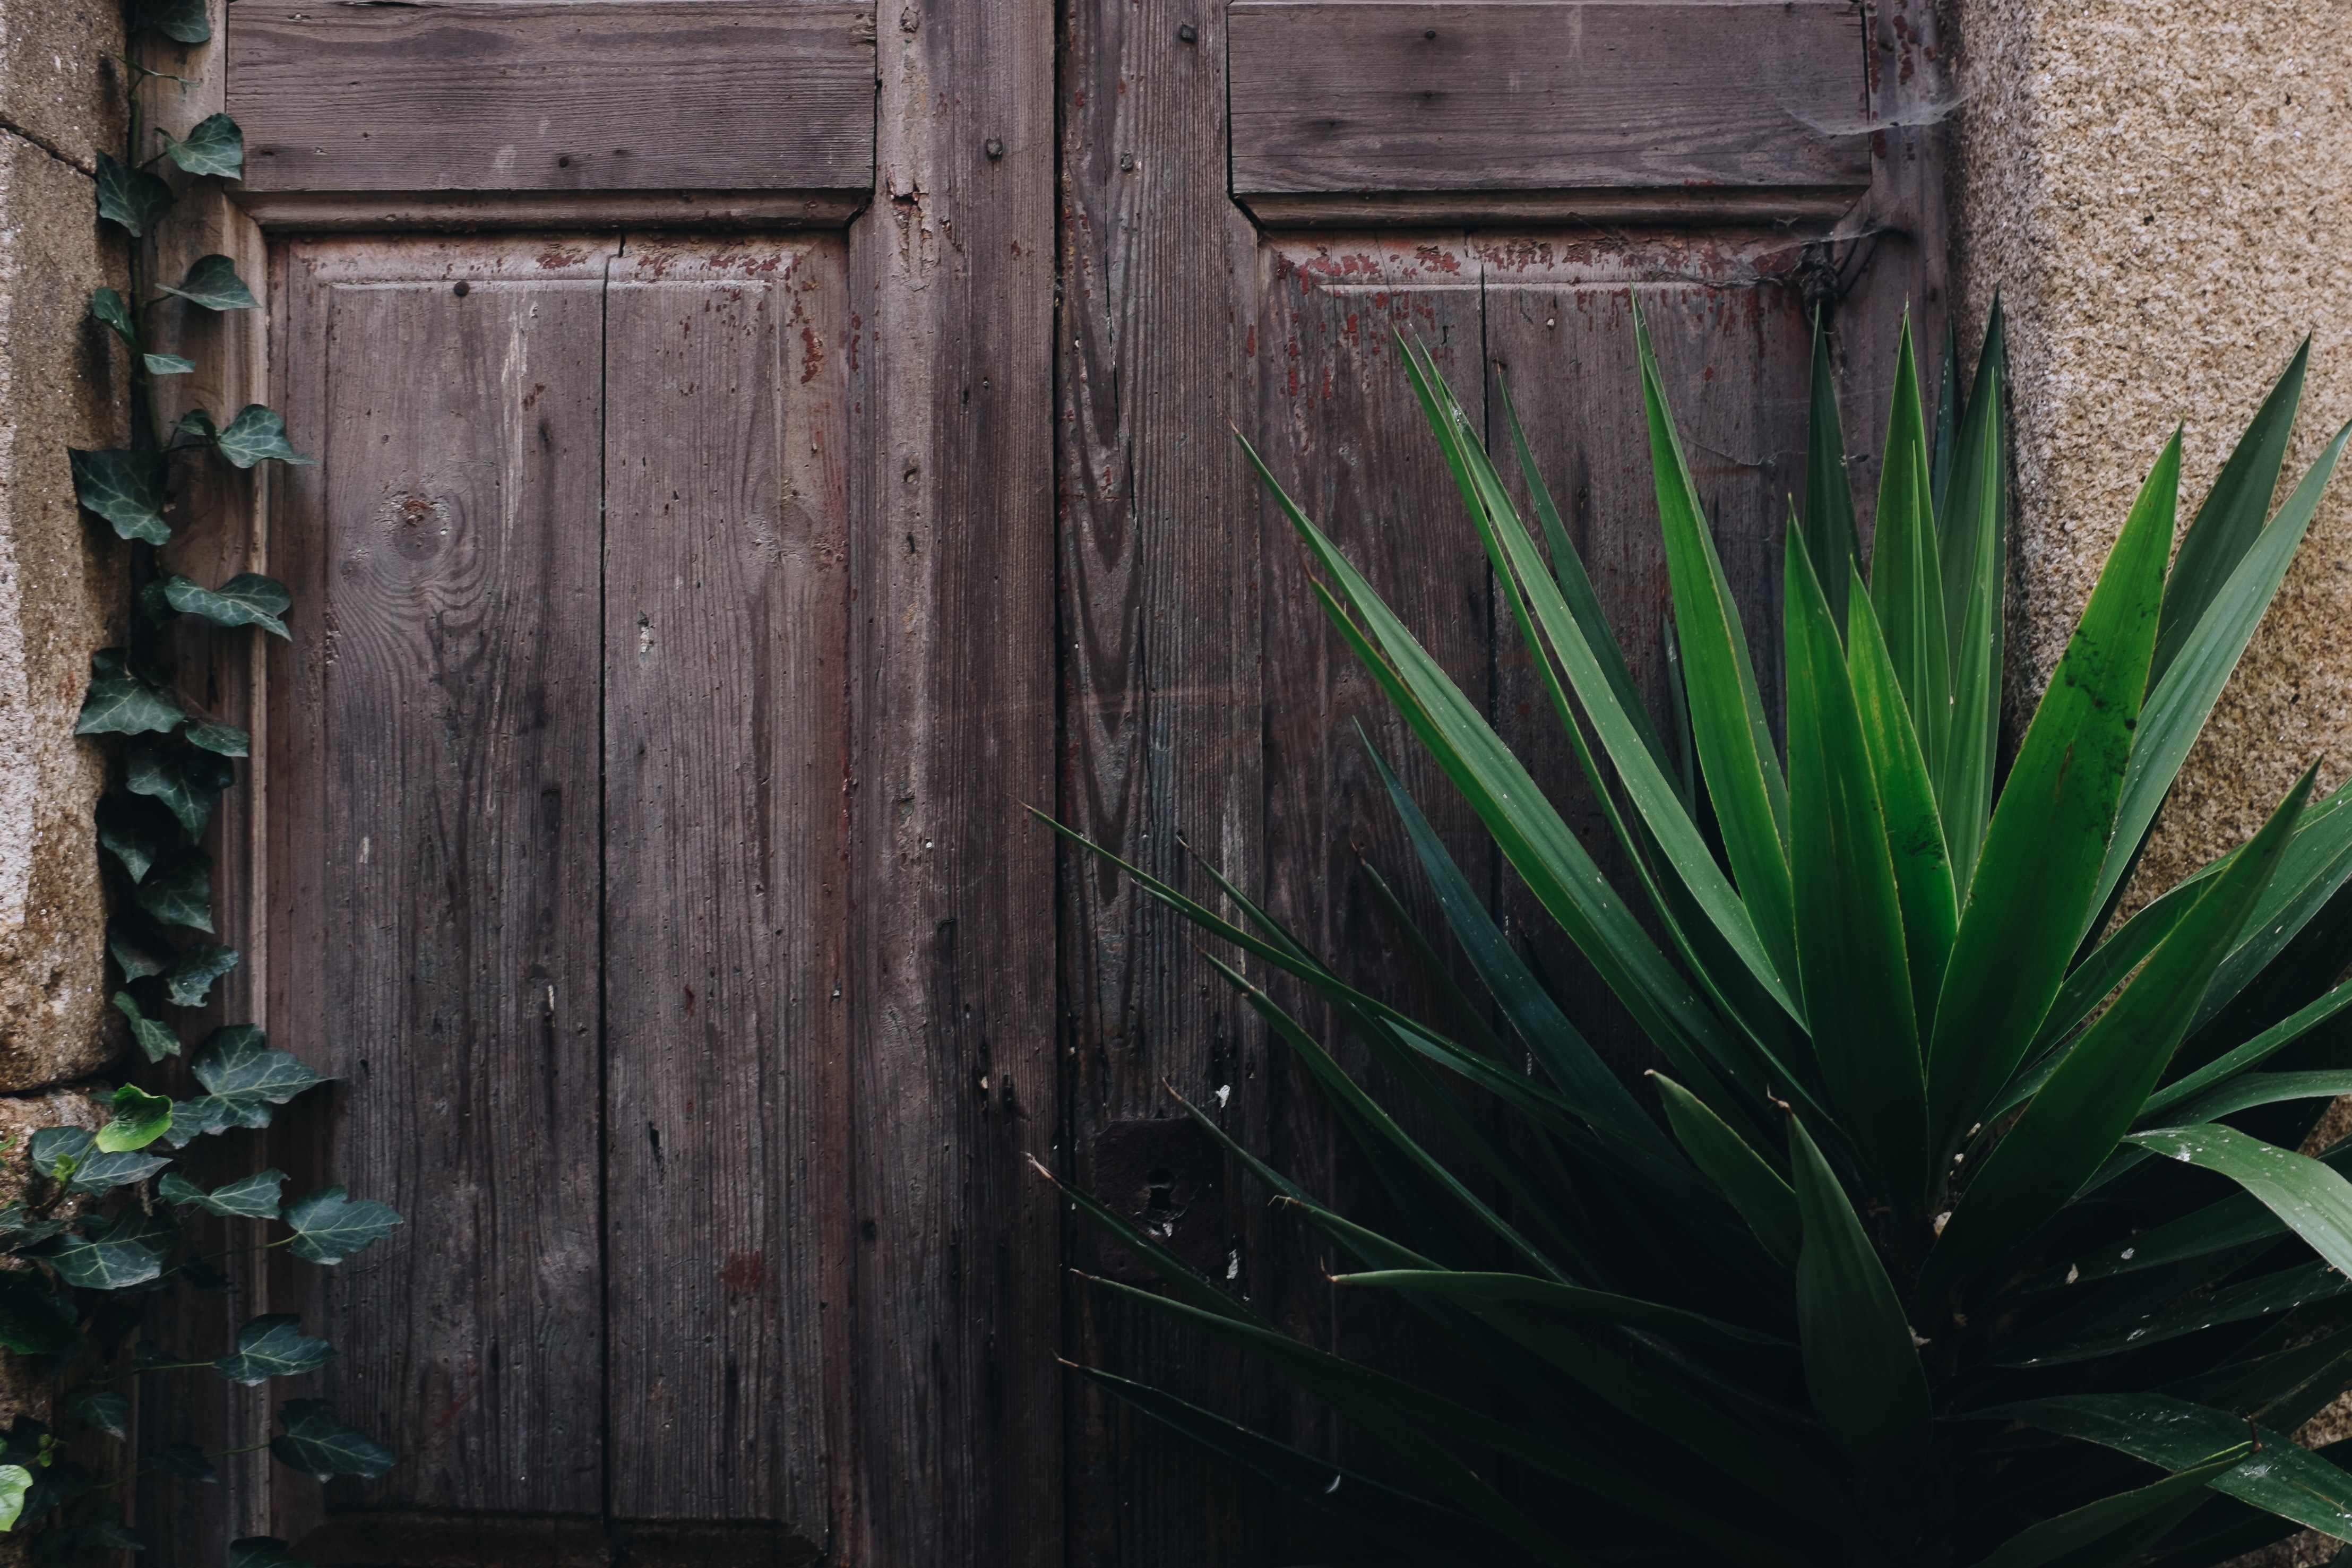
green, leaf, plant, botany, tree, wood, flower, grass family, terrestrial plant, grass, door, arecales, agave, perennial plant